Cueva Fell

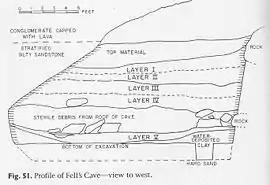
Cueva Fell's stratigraphy

Cueva Fell or Fell's Cave is a natural cave and archaeological site in southern Patagonia. Cueva Fell is in proximity to the Pali Aike Crater, another significant archaeological site. Cueva Fell combined with the nearby Pali Aike site have been submitted to UNESCO as a possible World Heritage Site.